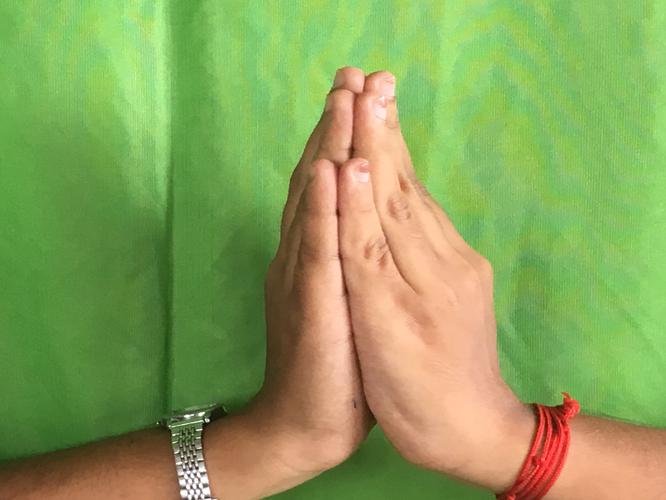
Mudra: Anjali
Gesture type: double_hand